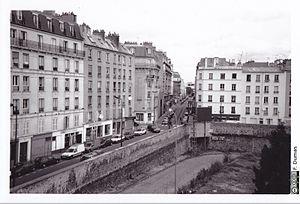
Rue Pajol avant la rénovation de 2011-2012
La rue Pajol est une voie du 18ᵉ arrondissement de Paris, en France.